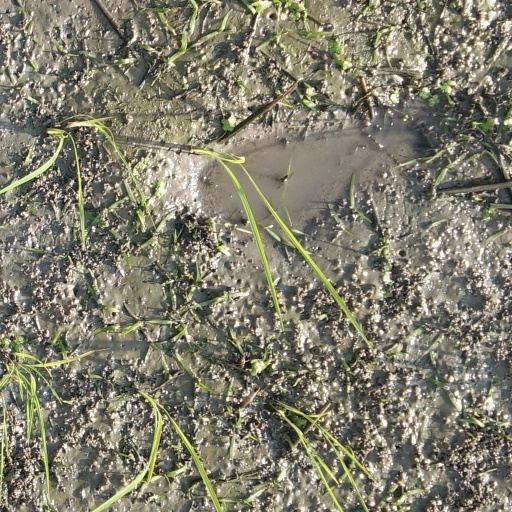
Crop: rice